Ayanna Thompson

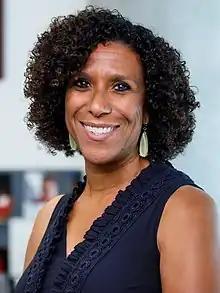
Thompson in 2019

Ayanna Thompson is Regents Professor of English at Arizona State University and Director of the Arizona Center for Medieval & Renaissance Studies (ACMRS). She was the 2018–19 president of the Shakespeare Association of America. She specializes in Renaissance drama and issues of race in performance.